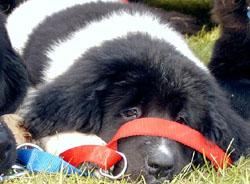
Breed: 215-n000031-Newfoundland